South African Class 6E1, Series 9

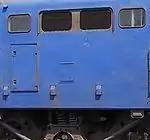
Drainage holes on Series 9 to 11

Series 8 and later locomotives could be distinguished from all older models by the large hatch door on each side. The Series 9 to Series 11 locomotives were visually indistinguishable from each other, but could be distinguished from all earlier models by the rainwater drainage holes on their lower sides. These holes were usually covered by so-called buckets, but the covers were absent on some locomotives. Another distinction was the end doors, which were recessed into the doorframes on Series 9 to Series 11 locomotives, compared to earlier models which had their end doors flush with the doorframes. In addition, on Series 9 and later models, the two side windows on the driver's assistant side were replaced by a single rectangular side window with rounded corners. Finally, unlike all earlier models, all four doors on Series 9 to Series 11 locomotives had rounded corners.